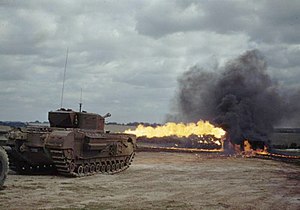
Hobart's Funnies
En Churchill Crocodile i aktion.
Hobart's Funnies var en række usædvanligt tilpassede kampvogne, som blev indsat i 2. Verdenskrig af Storbritanniens 79. pansrede division eller af specialister fra Royal Engineers. De var konstrueret til at tackle en række problemer, som almindelige kampvogne stødte på under slaget ved Dieppe, så de nye modeller kunne overvinde de problemer, der ville opstå under den planlagte invasion af Normandiet. Disse kampvogne spillede en stor rolle på de britiske og canadiske invasionskyster. De kan betragtes som forløbere for de moderne køretøjer for ingeniørtropperne.